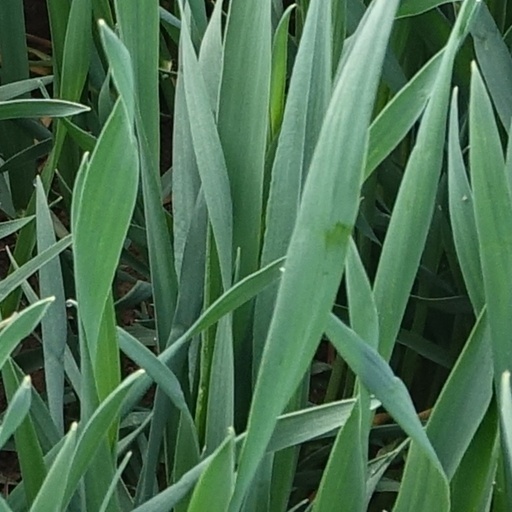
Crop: wheat